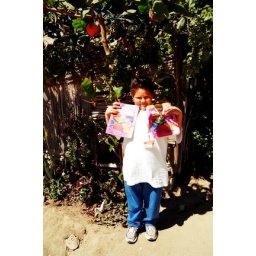
With English books and bus pass - photo by Susan Biali